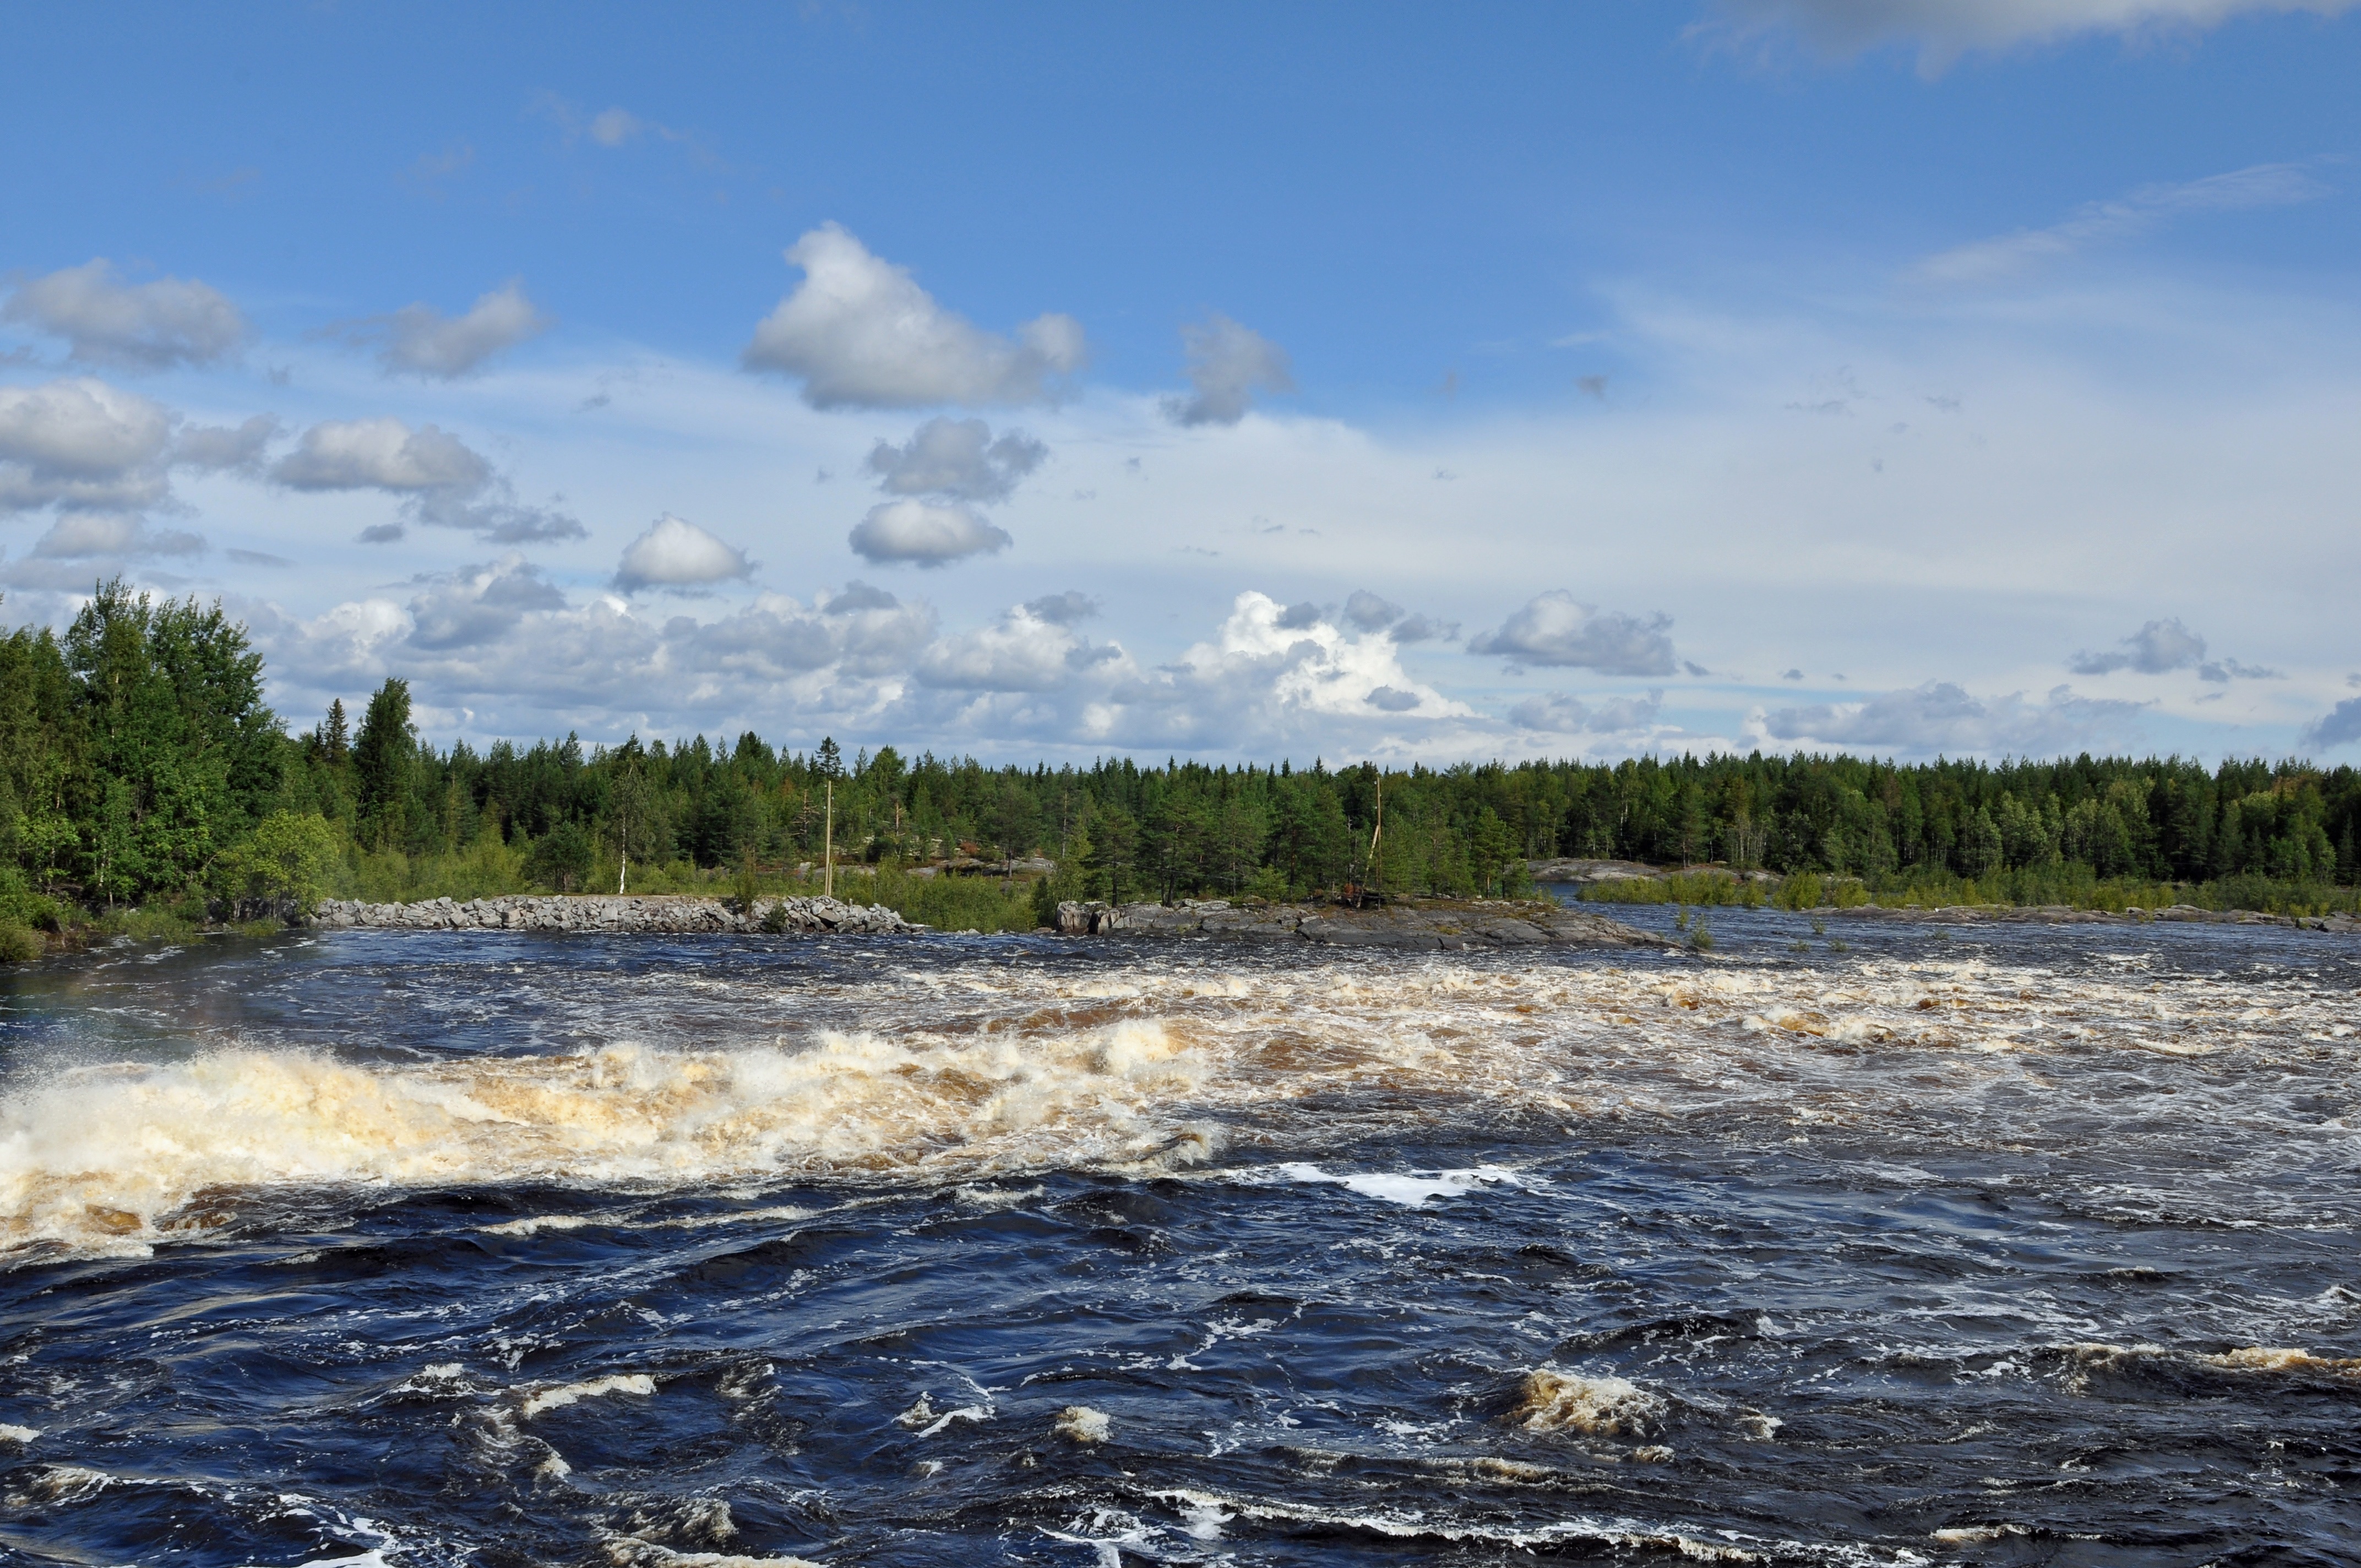
landscape, sea, coast, water, nature, forest, ocean, wilderness, shore, wave, river, rapid, body of water, wetland, russia, loch, landform, fast water, natural environment, geographical feature, wind wave